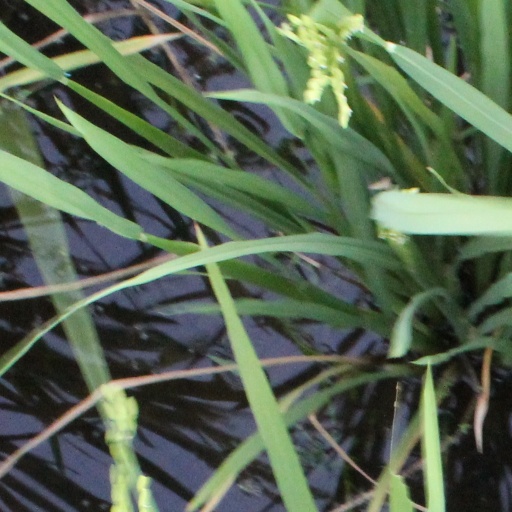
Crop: rice